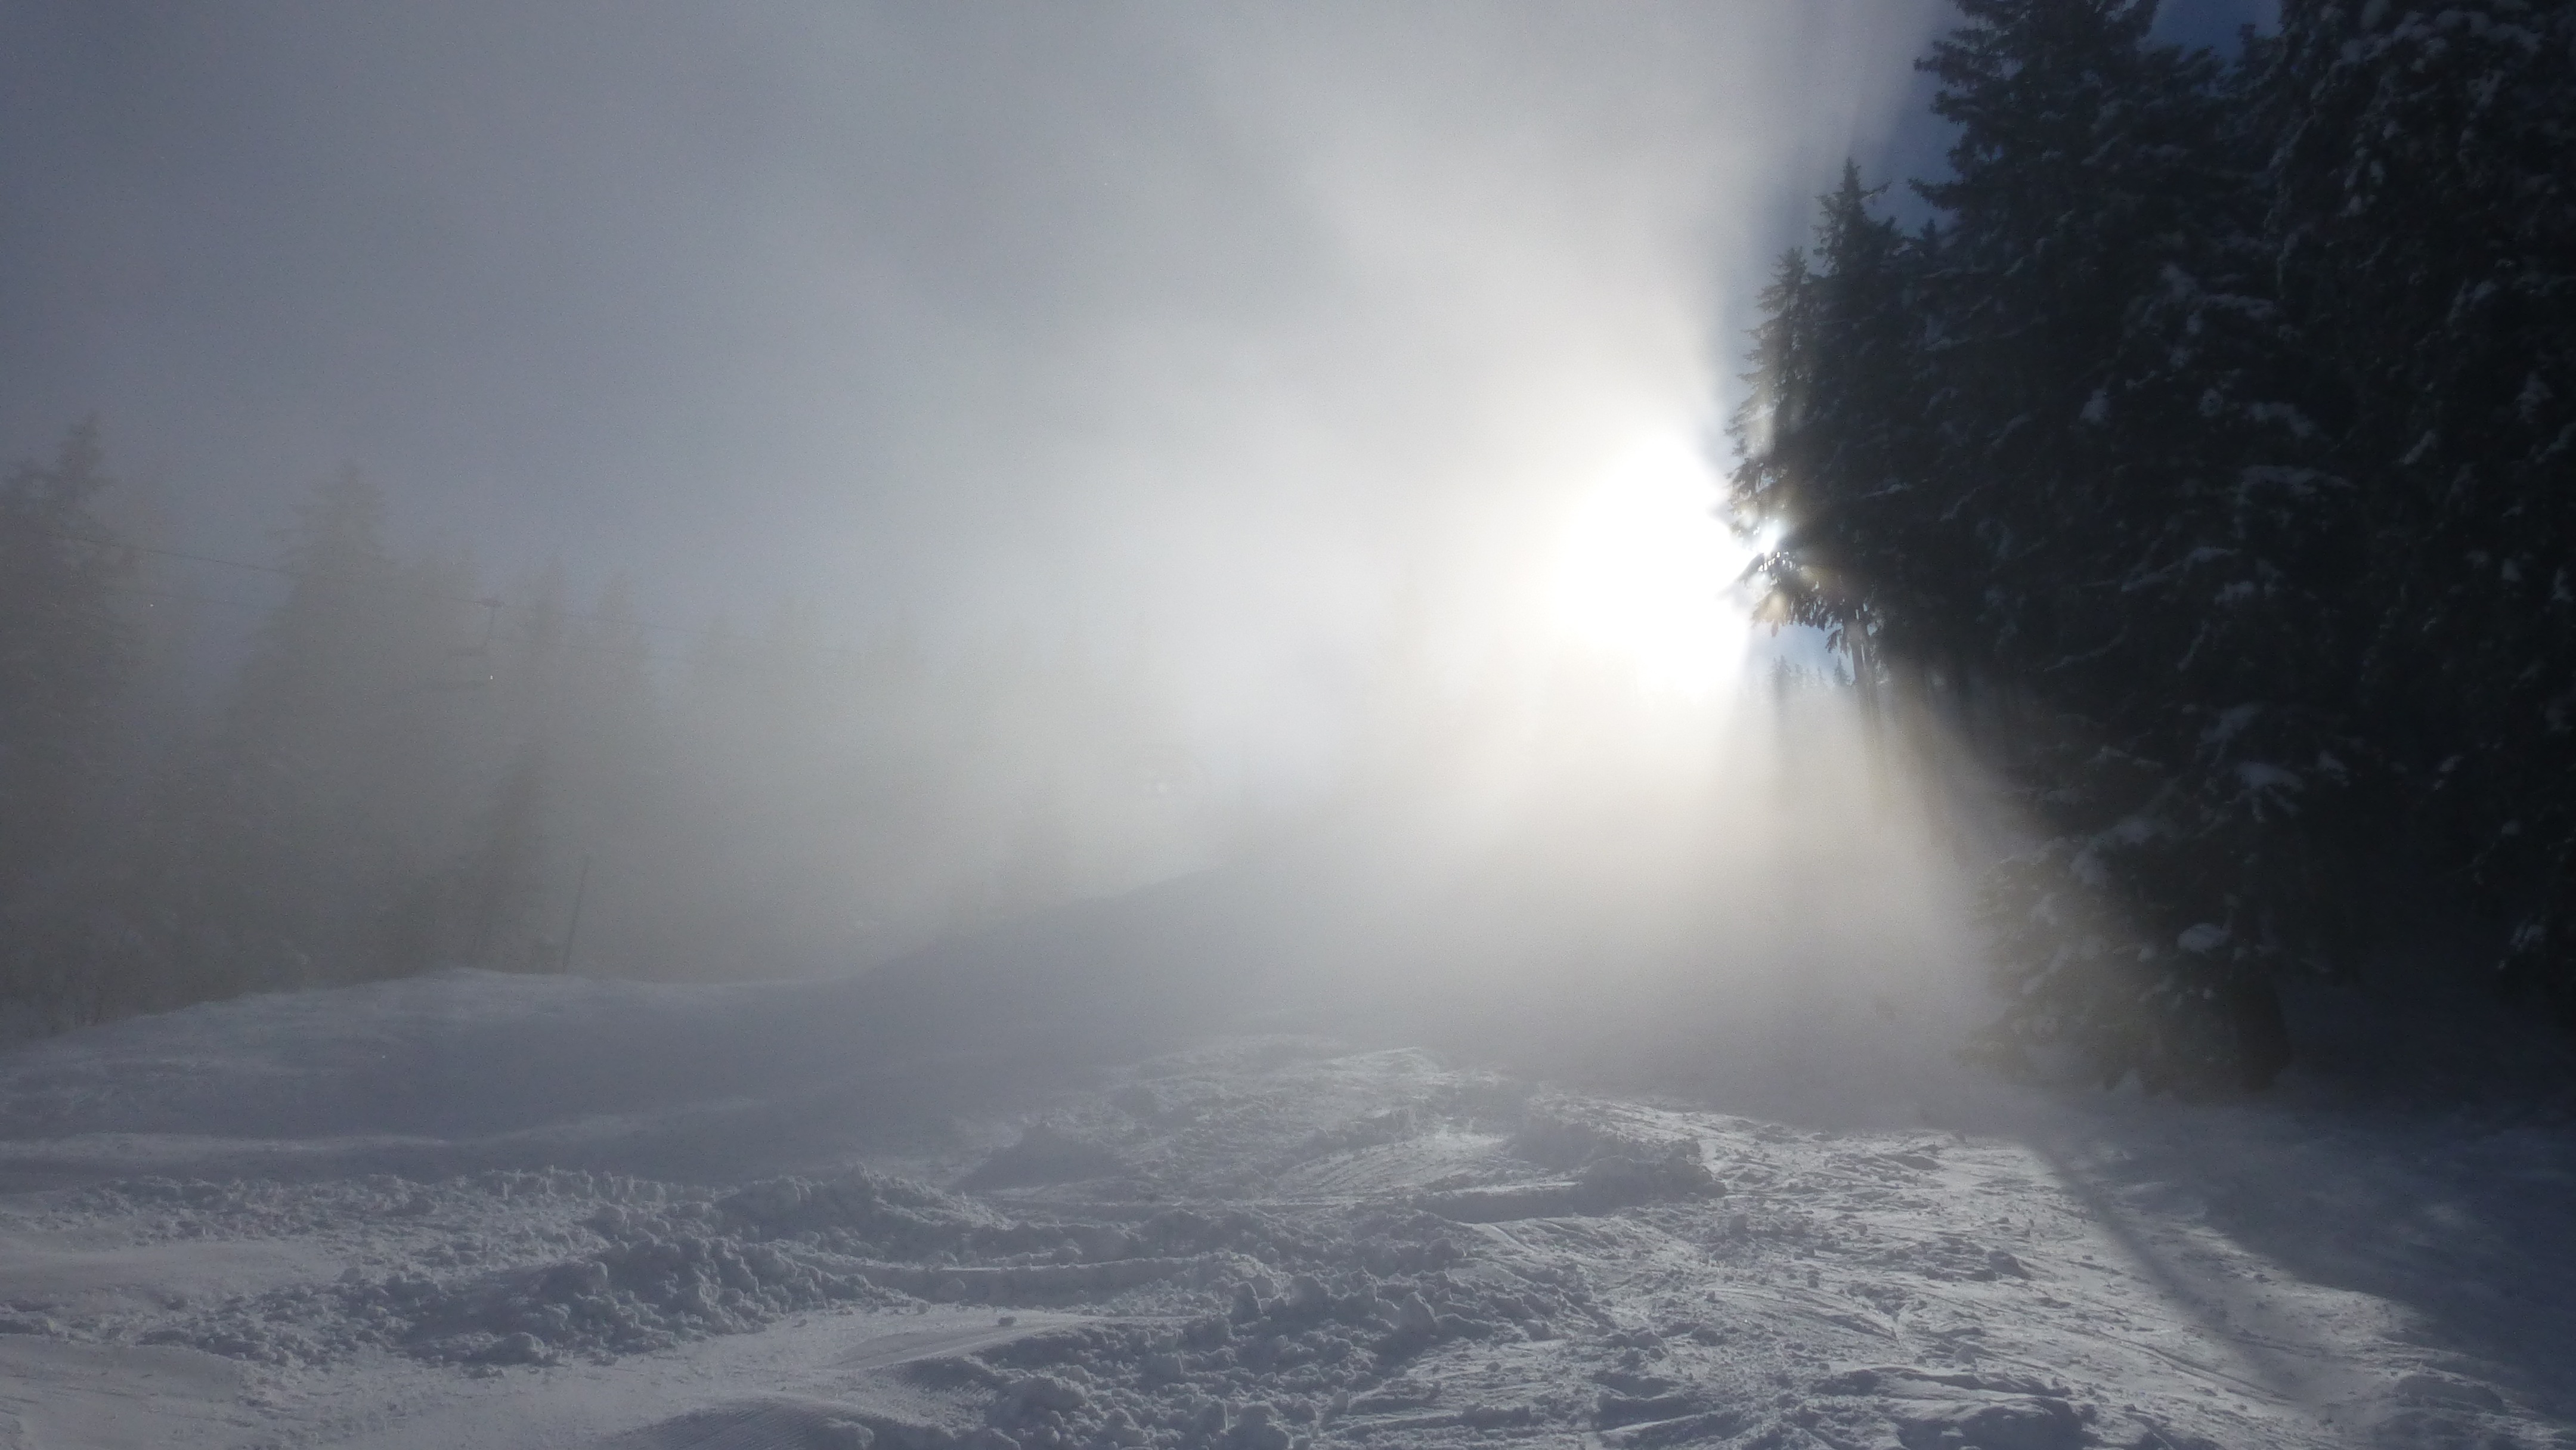
mountain, snow, winter, sun, fog, mist, sunlight, morning, atmosphere, mountain range, weather, trees, atmospheric phenomenon, atmosphere of earth, mountainous landforms, geological phenomenon, allgau, alpine pointed